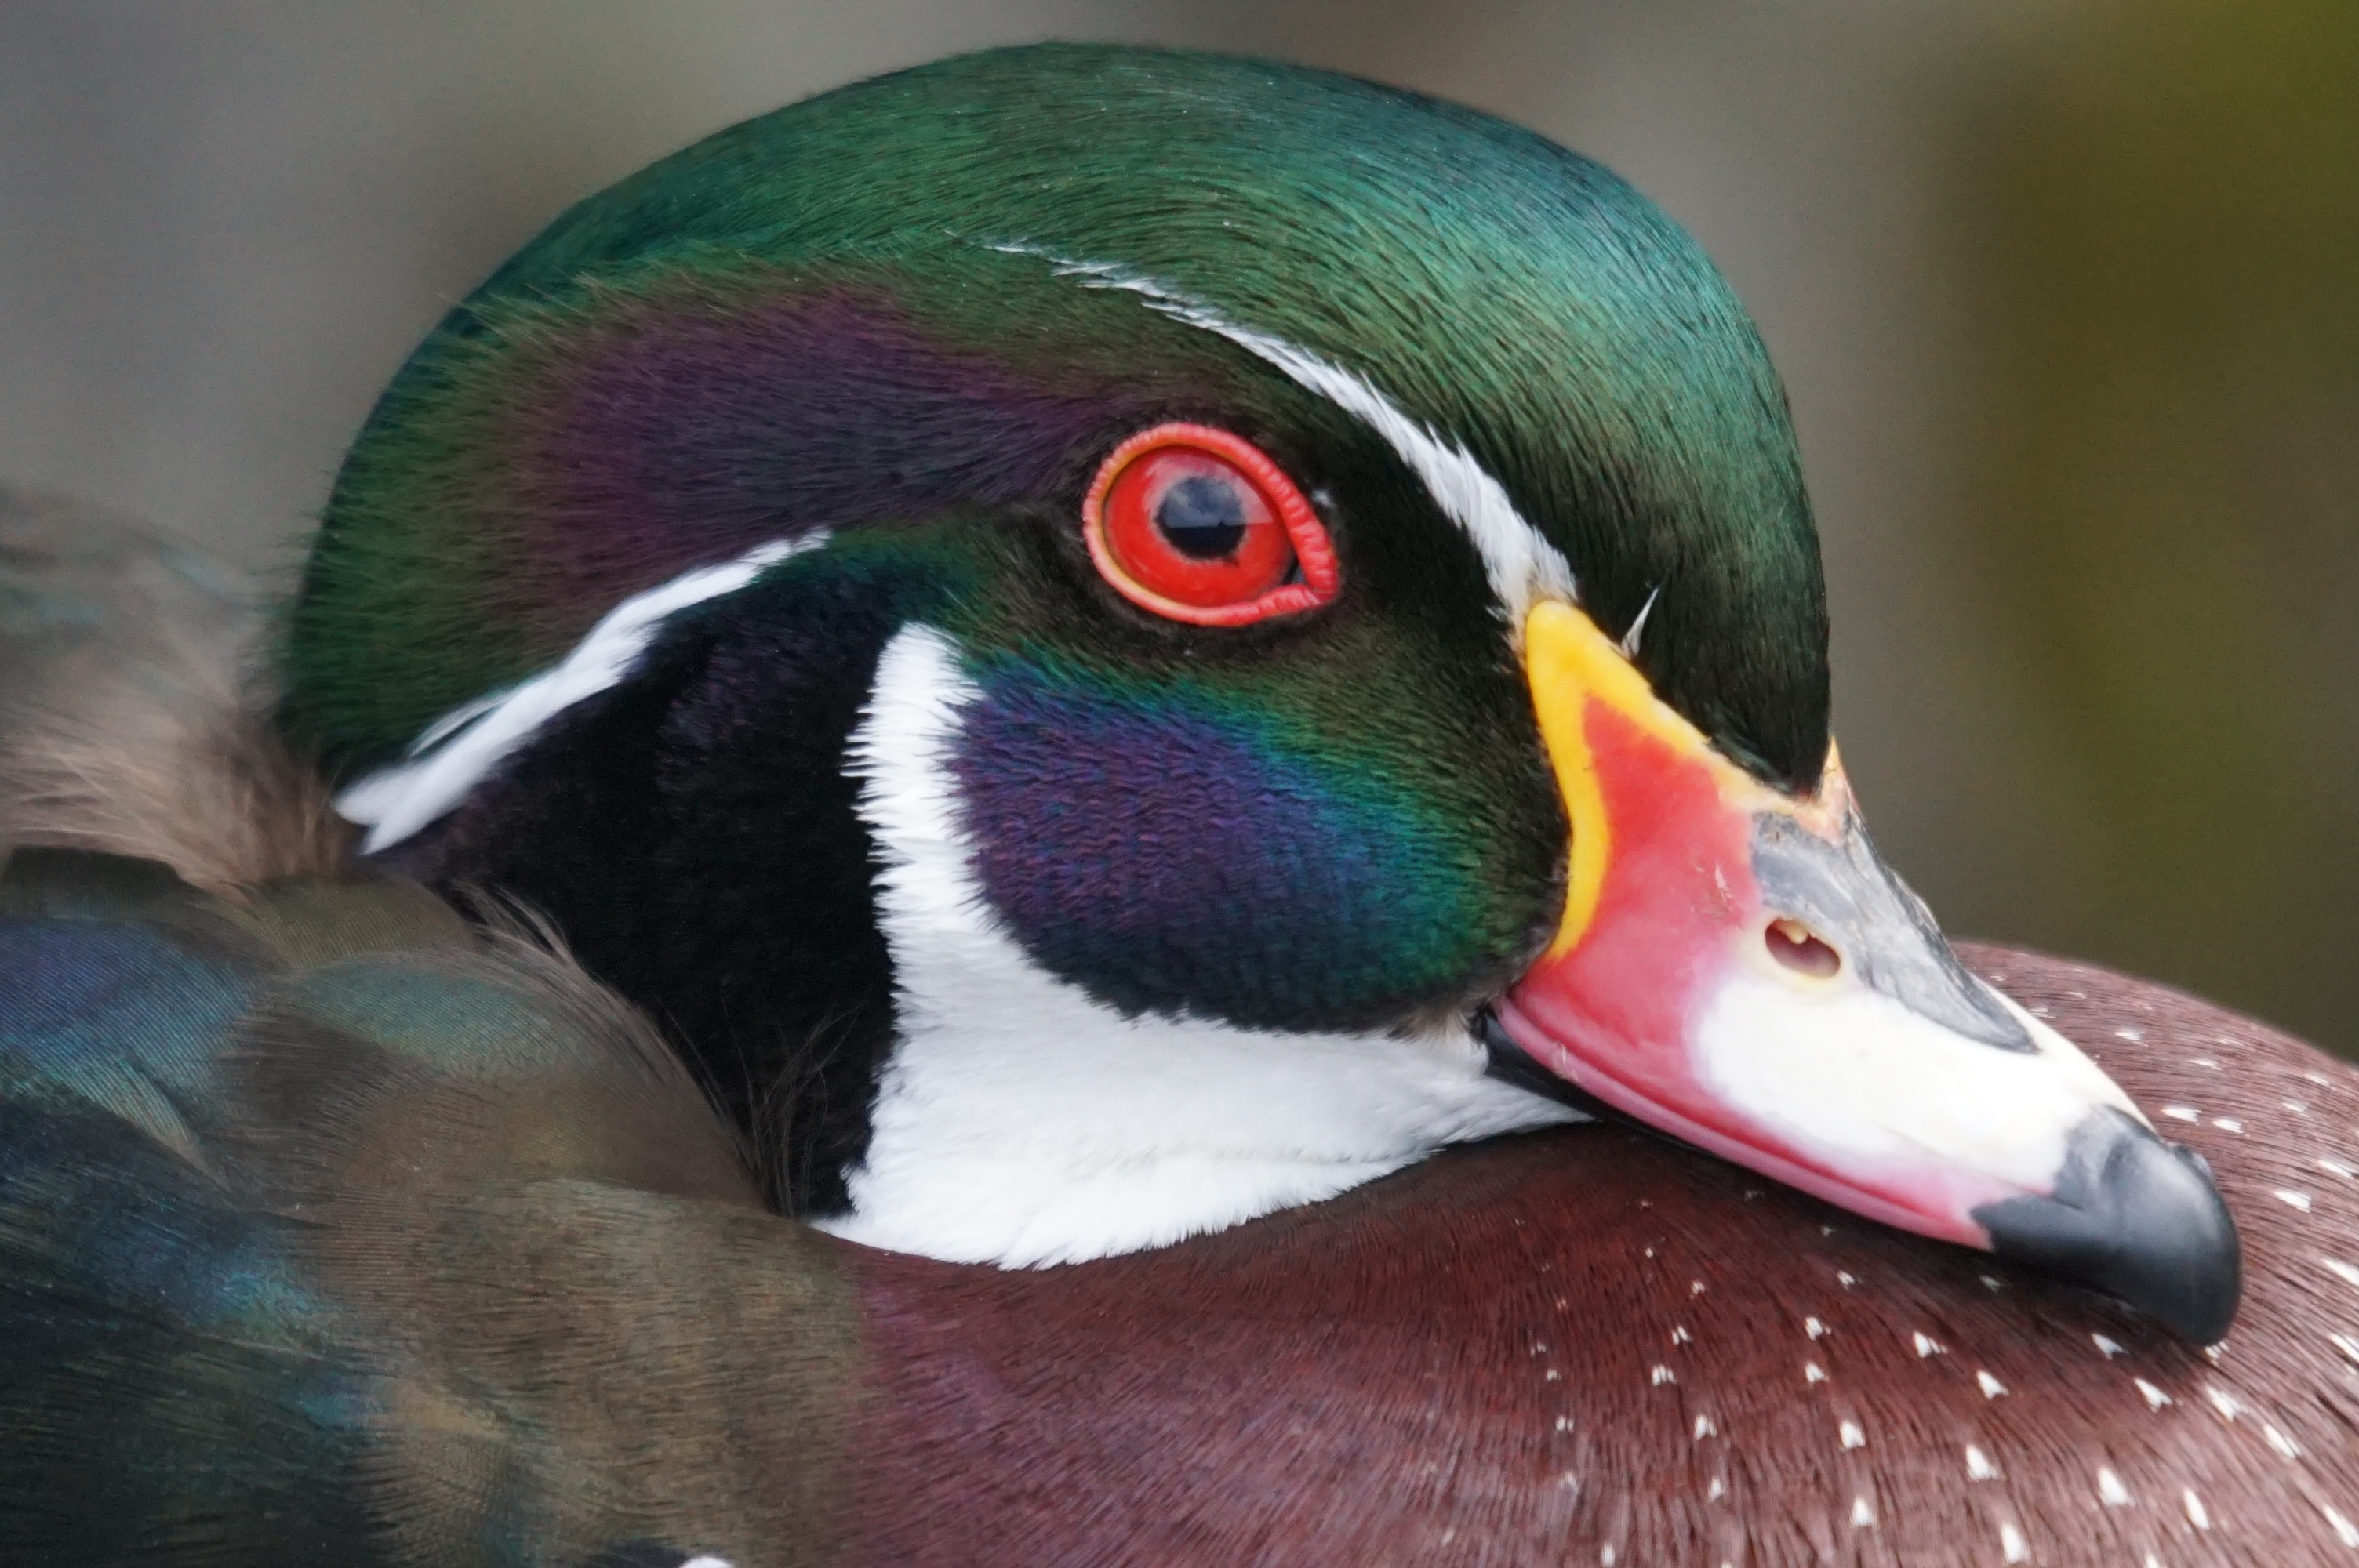
bird, male, beak, color, fauna, duck, animals, vertebrate, beautiful, elegant, waterfowl, water bird, mallard, duck bird, bride duck, aix sponsa, swimming duck, ducks geese and swans